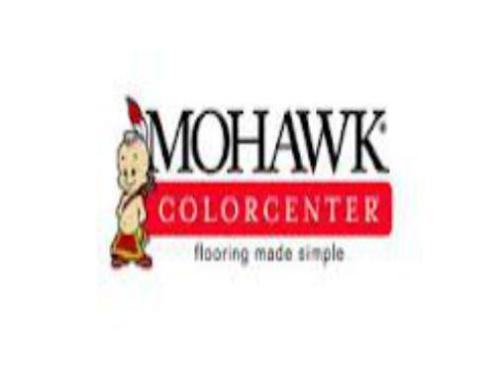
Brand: mohawk-2
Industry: Leisure